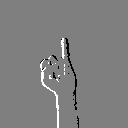
ASL letter: i